Universidad Iberoamericana

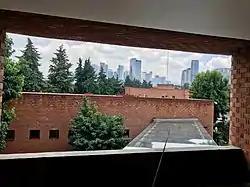
View of the corporate Santa Fe from the university.

The university was founded in 1943 by the Society of Jesus, but with the significant aid of Rodolfo Brito Foucher, the rector of the National Autonomous University of Mexico. Brito Foucher, a lawyer and head of UNAM's law faculty before becoming rector, was of the opinion that this was not counter to the Constitution of 1917's prohibition of Catholic involvement in education, since the article did not specify higher education but only primary and secondary. A key group in the founding of Ibero was former student activists from the Jesuit-directed "" (UNEC). The founding came at a time when church-state relations in Mexico had improved over the late 1920s during the Cristero War and in the 1930s when the government attempted to implement education toward socialism in the Mexican universities.